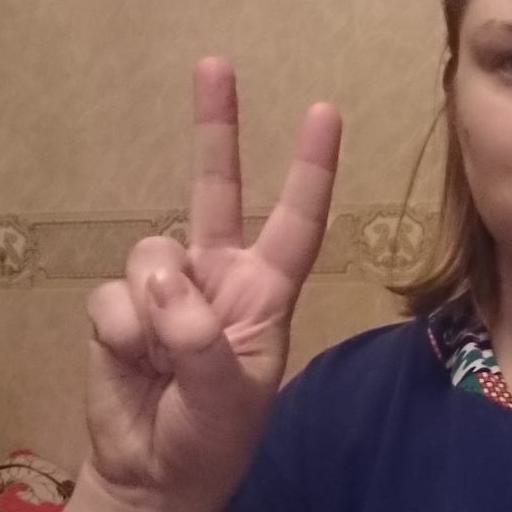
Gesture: peace